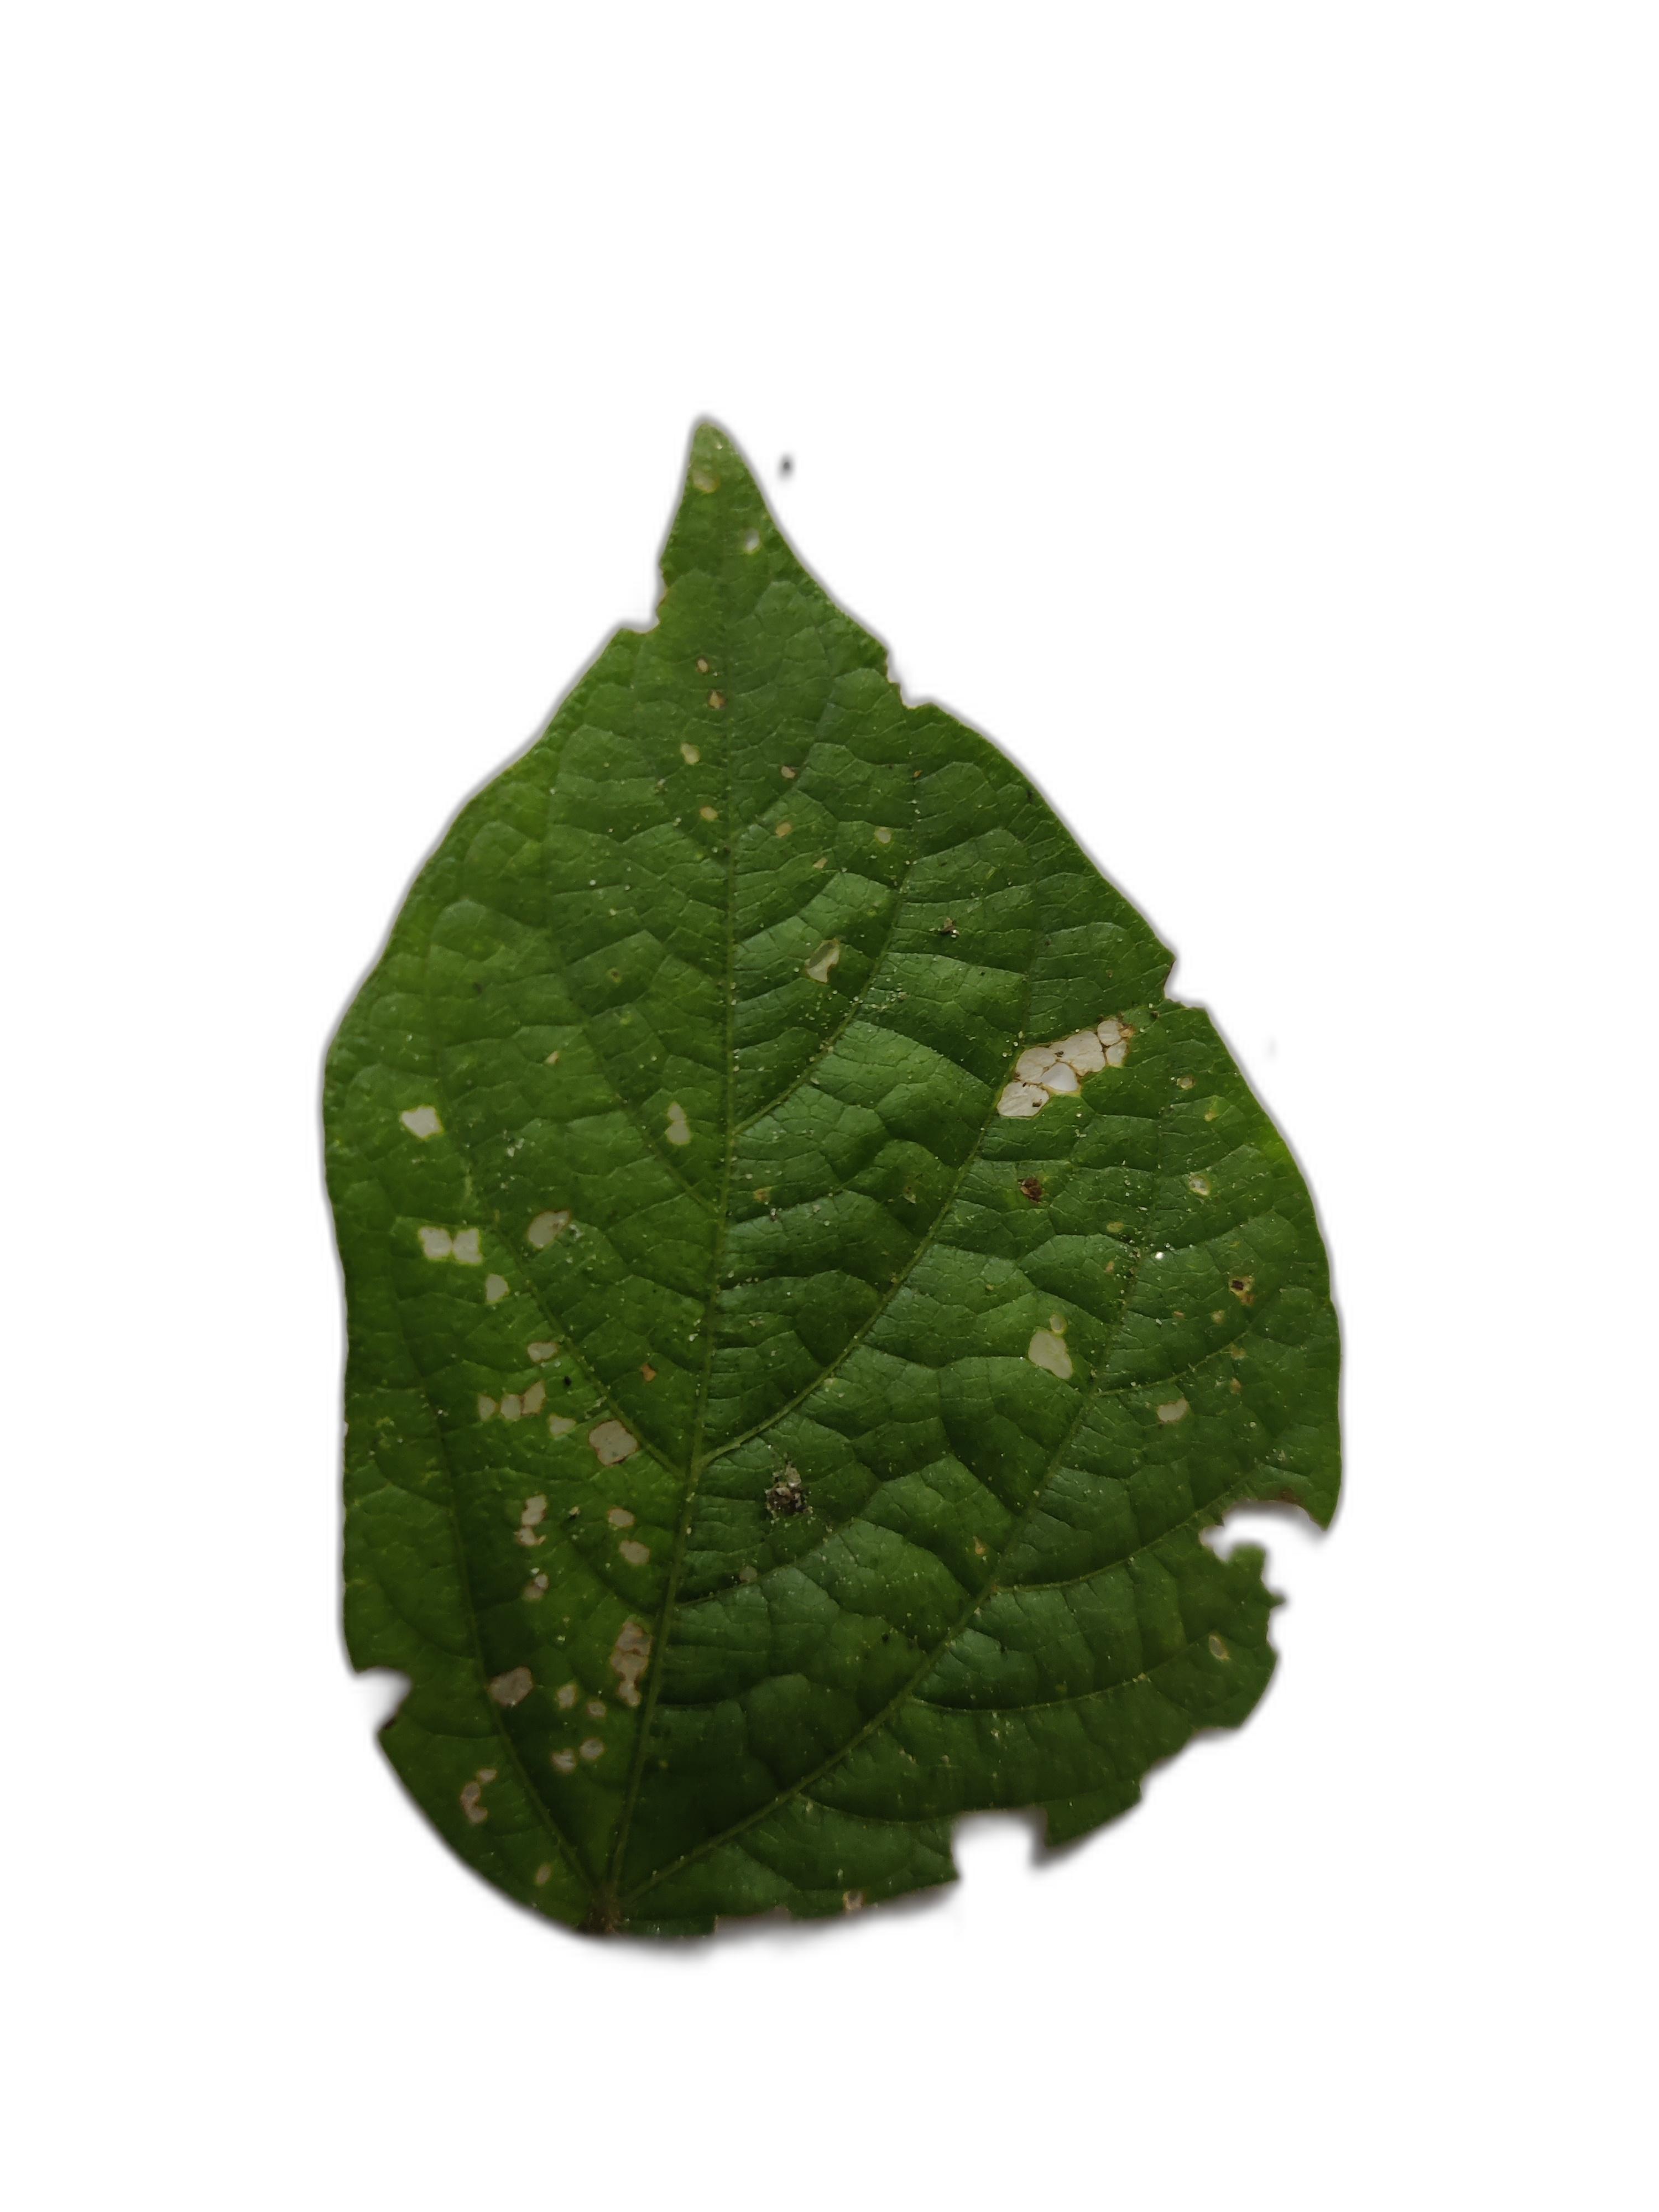
Label: Cercospora leaf spot